Group for the Study of Reactive Motion

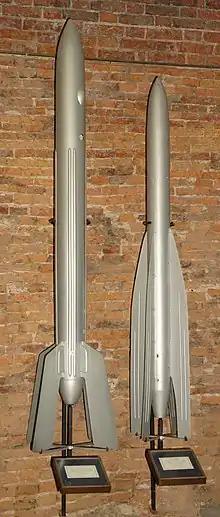
Rocket 09 (left) and 10 (GIRD-09 and GIRD-X). Museum of Cosmonautics and Rocket Technology; St. Petersburg.

Mikhail Klavdievich Tikhonravov, who would later supervise the design of Sputnik I and the Luna programme, headed GIRD's 2nd Brigade, was responsible for the first Hybrid-propellant rocket launch, the GIRD-9, on 17 August 1933, which reached an altitude of .